Golda Meir

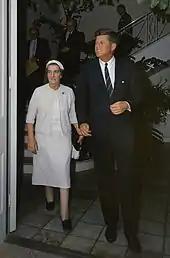
Meir with U.S. President John F. Kennedy, 27 December 1962.

In October 1955, Ben-Gurion appointed Meir as foreign minister, replacing Sharett. The occasional disagreements between Ben-Gurion and Sharett had escalated to snubbing in meetings and refusals to speak face-to-face. Meir, while less experienced in foreign affairs than Sharett, had a consistently loyal and friendly relationship with Ben-Gurion. While Meir eventually came to enjoy her new job, she disliked the lingering pro-Sharett colleagues in her department.